Yu Min (physicist)

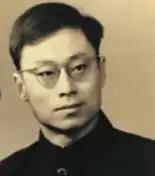

Yu Min (16 August 1926 – 16 January 2019) was a prominent Chinese nuclear physicist. He was an academic of Chinese Academy of Sciences (CAS), a lead nuclear weapon designer in the Ninth Academy, and a recipient of Two Bombs, One Satellite Achievement Medal. Though he personally refused to accept the title, he is honored as “the father of [the] Chinese Hydrogen Bomb”.